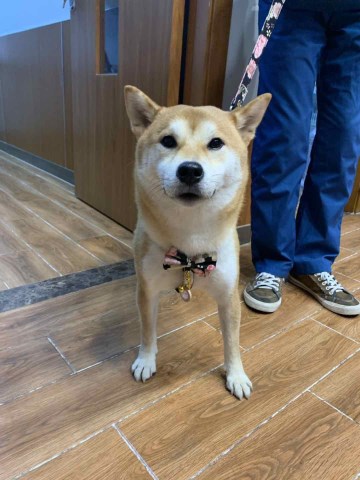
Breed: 1043-n000001-Shiba_Dog